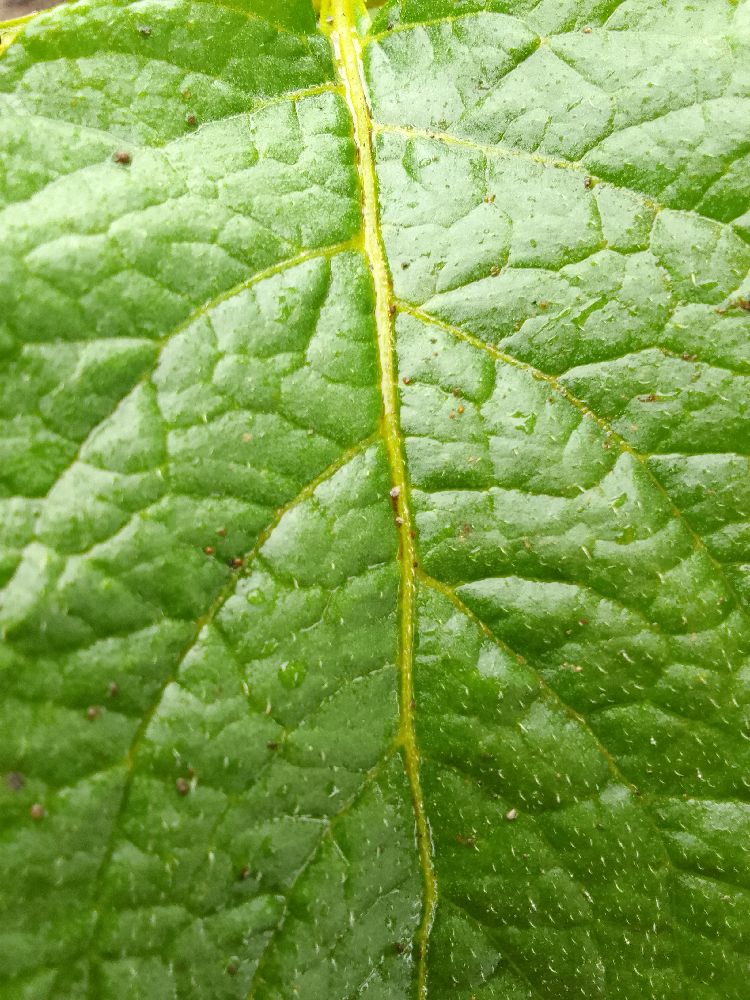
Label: Healthy